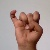
The image shows a hand gesture representing the letter 'I' in Indian Sign Language.